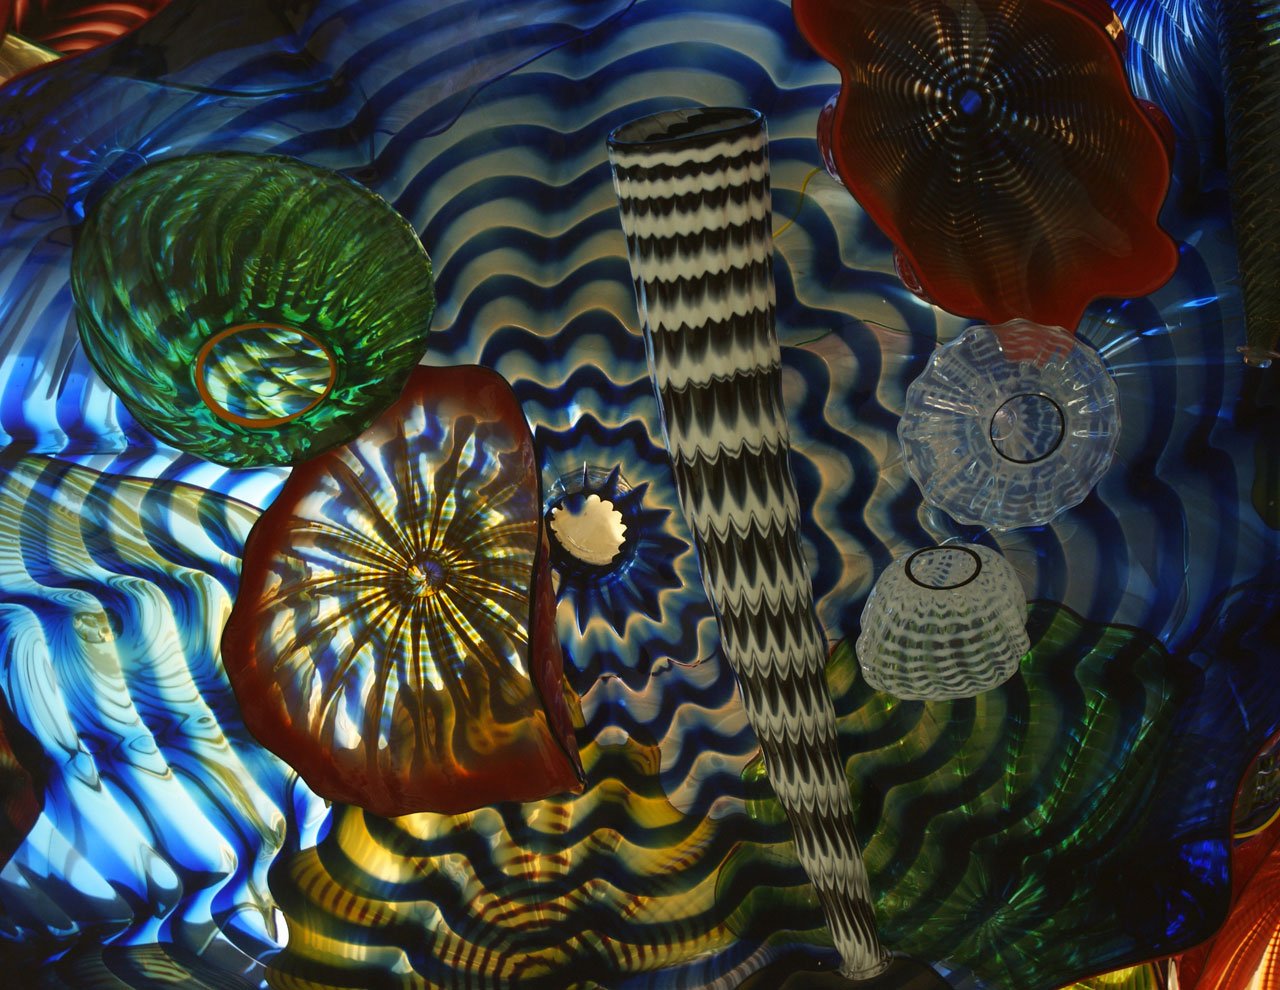
light, flower, glass, color, biology, stripe, blue, float, painting, washington, art, stripes, tacoma, psychedelic art, fractal art